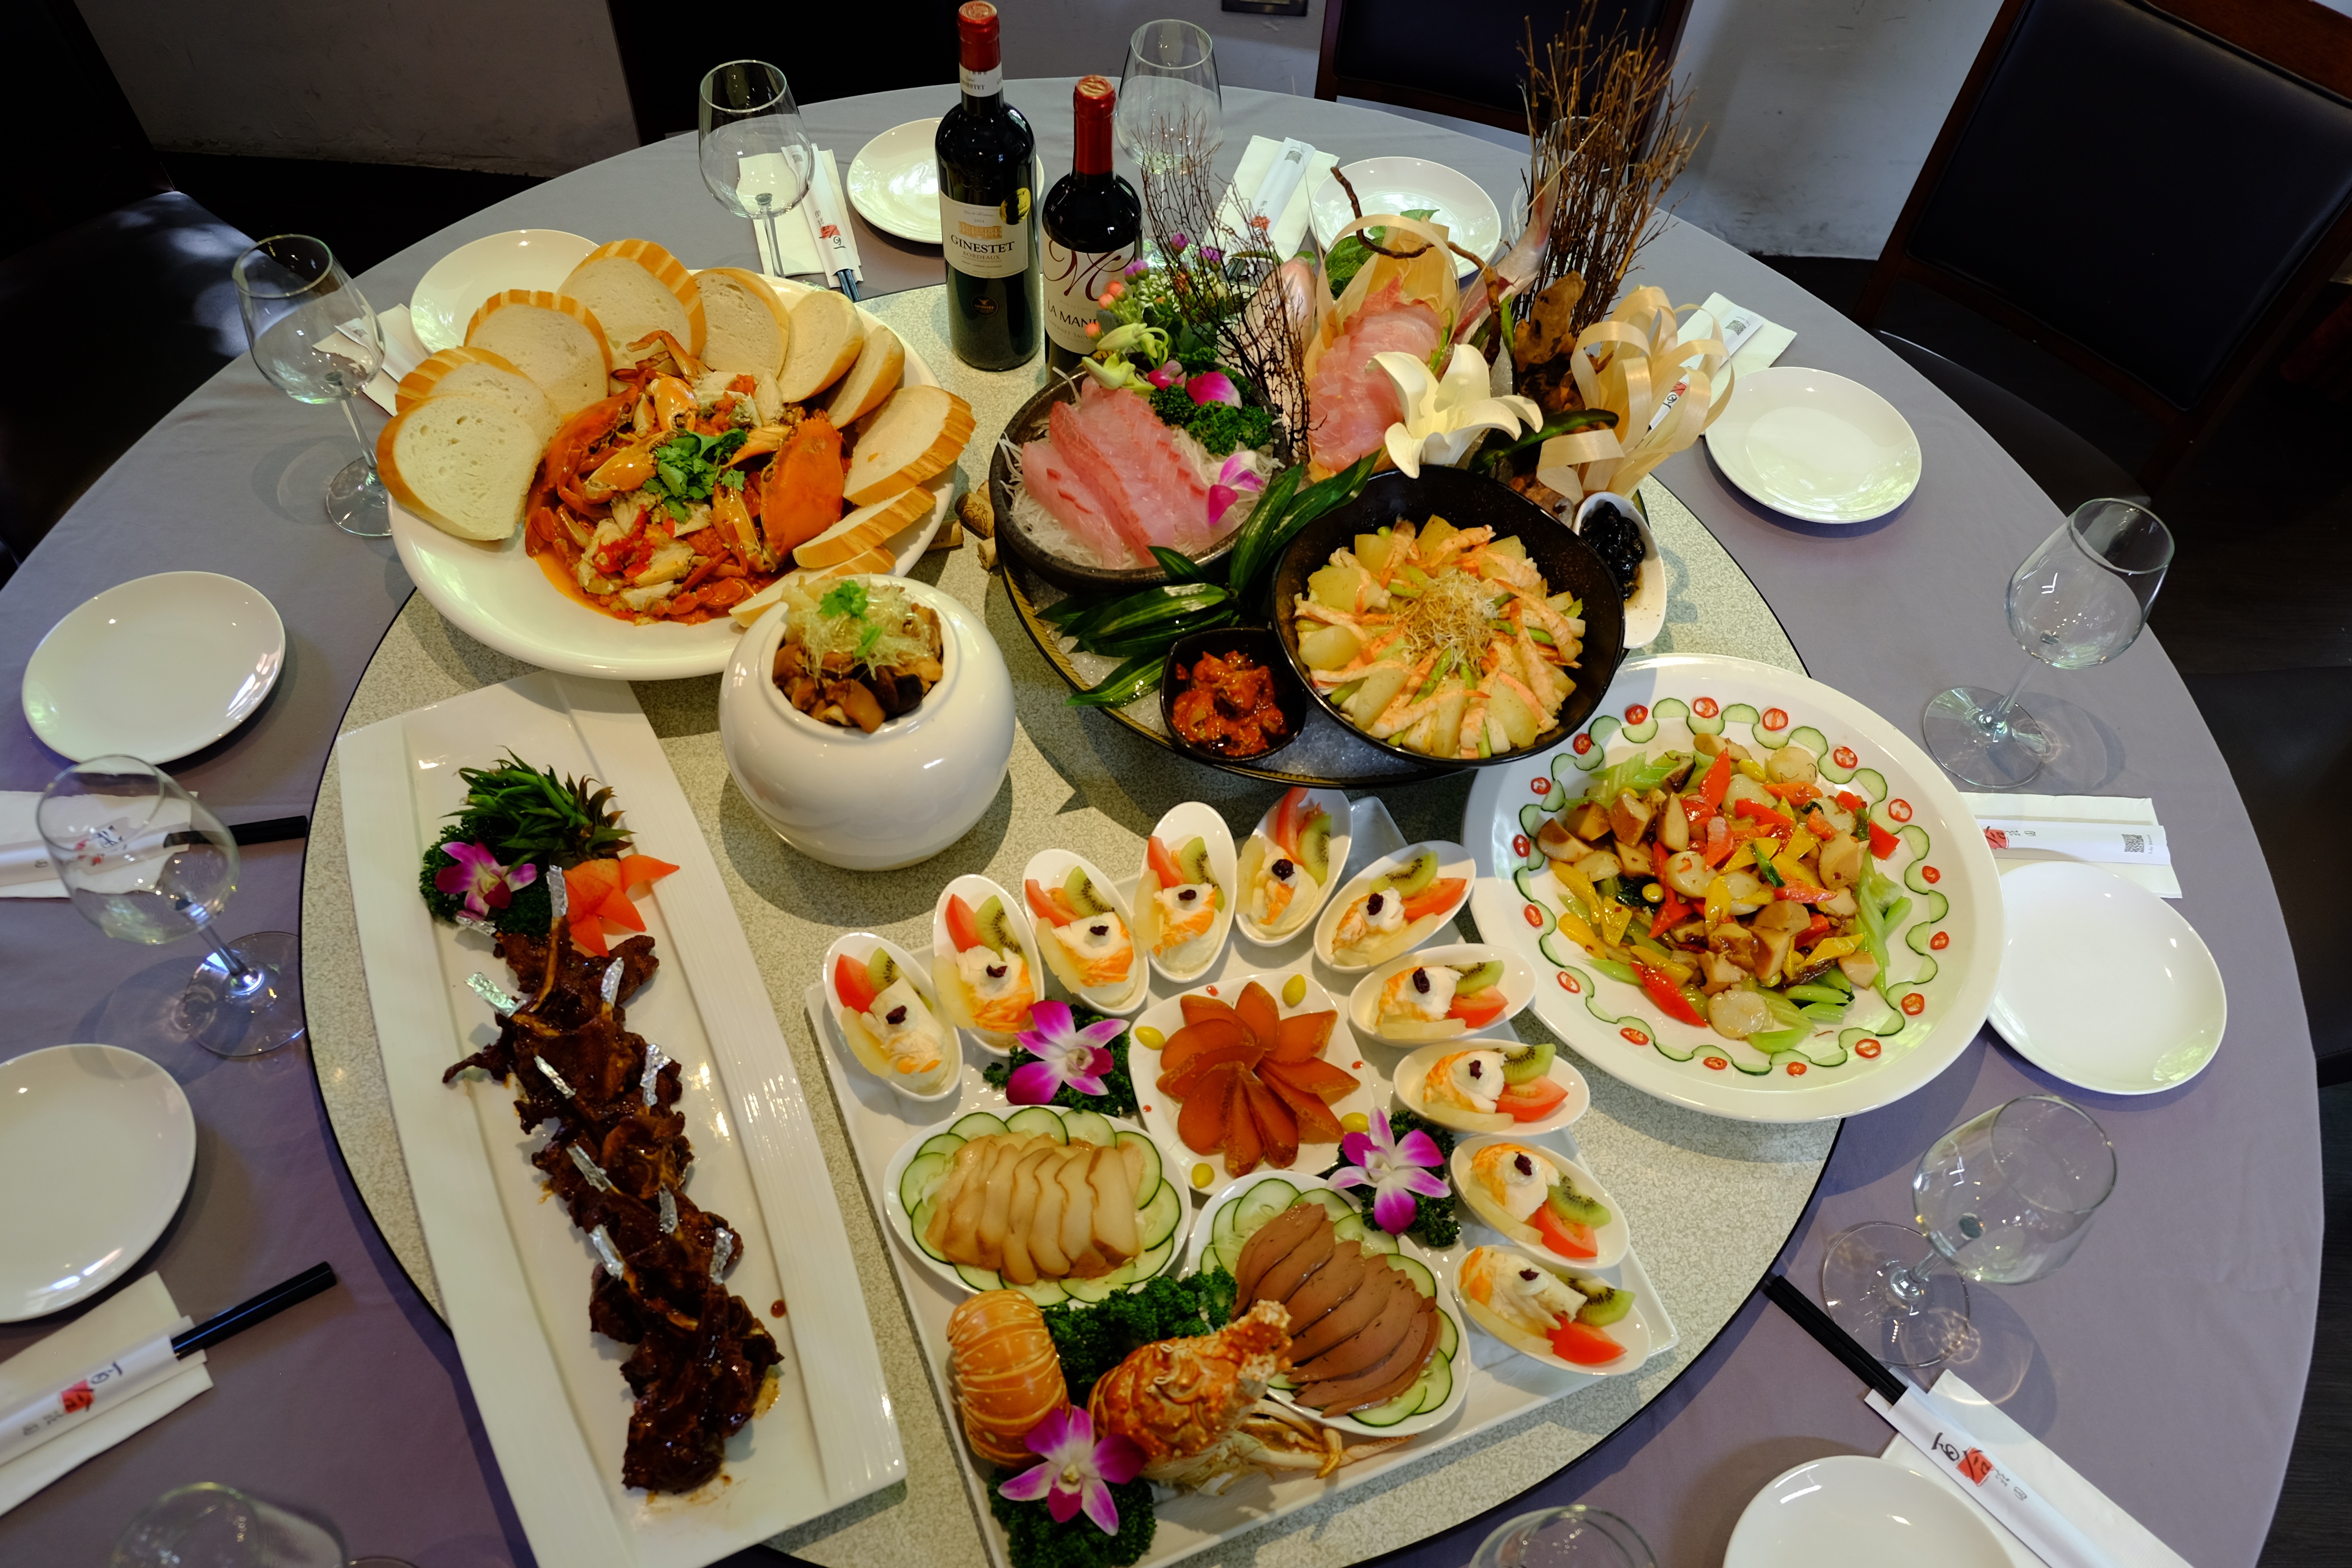
restaurant, dish, meal, food, plate, clothing, breakfast, lunch, cuisine, buffet, eating, dinner, banquet, catering, supper, brunch, hors d oeuvre, the dishes